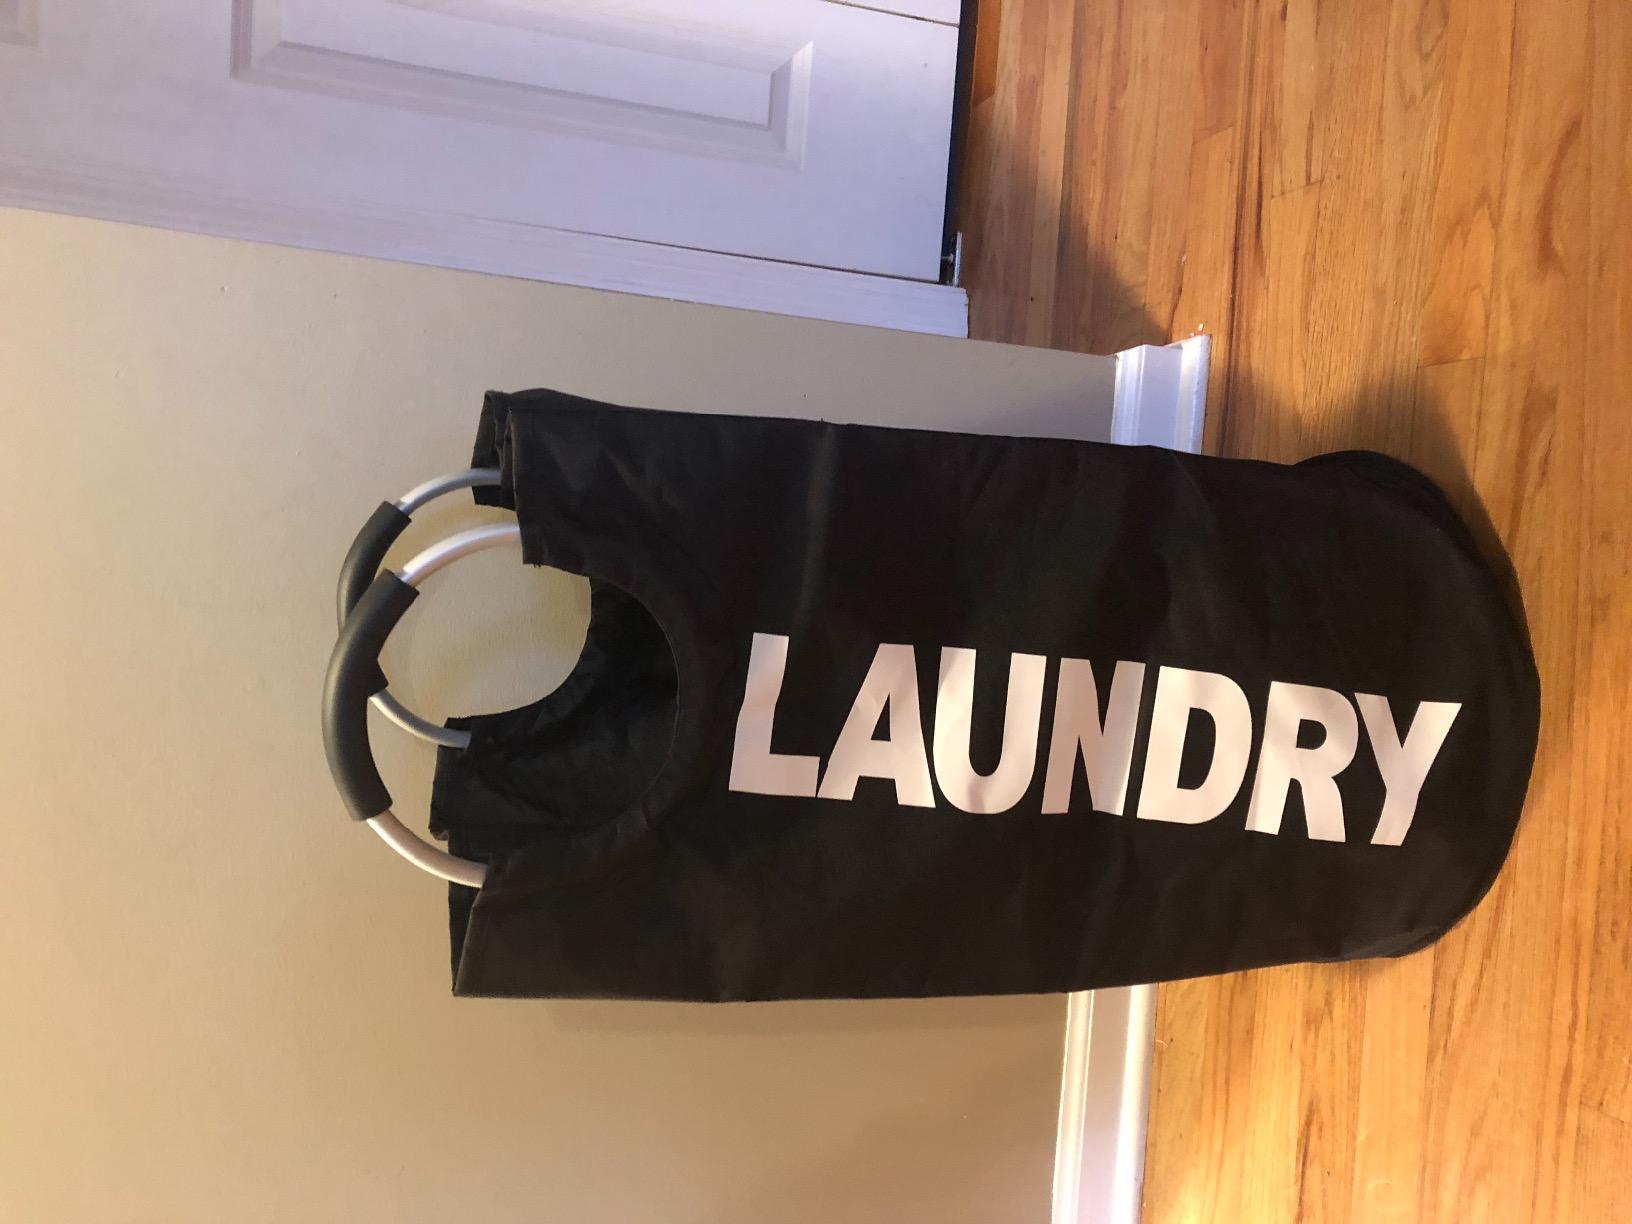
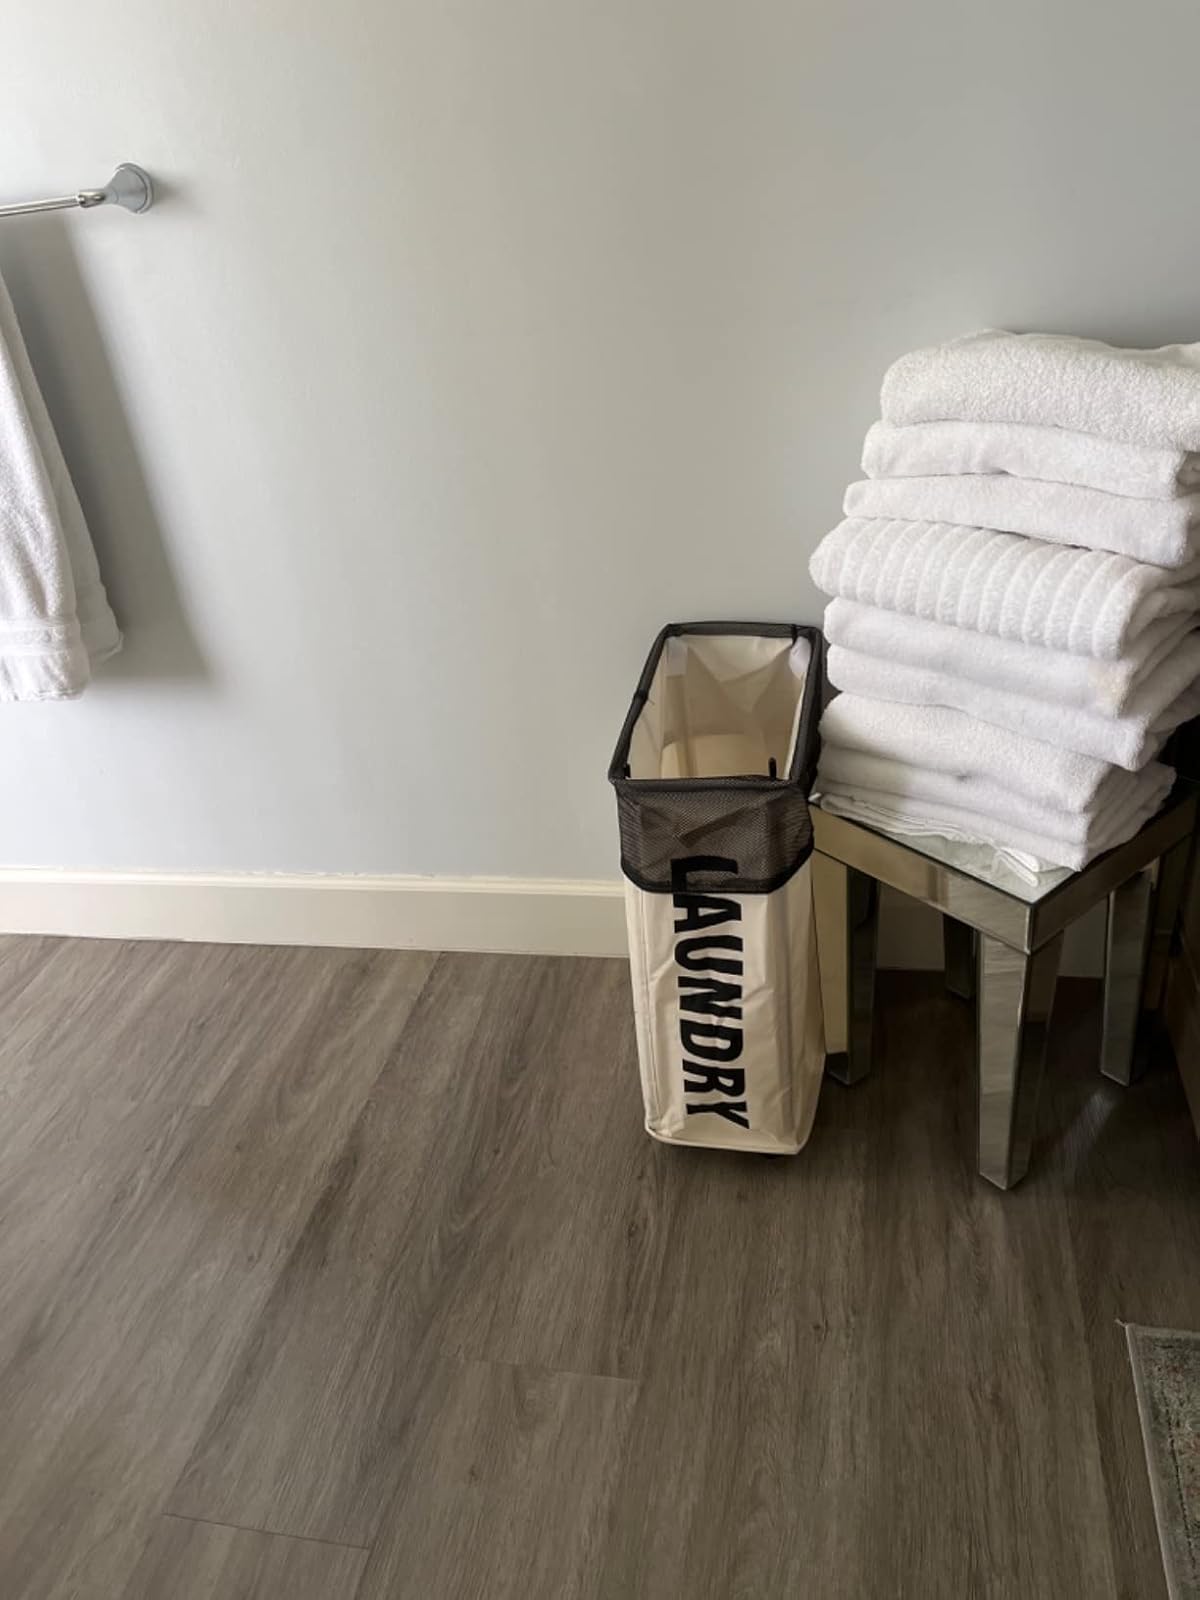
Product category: items_hamper
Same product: no